Jaguar Racing

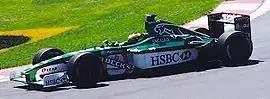
Pedro de la Rosa driving the Jaguar R2 at the 2001 Canadian Grand Prix.

Jaguar retained Evans and Bird for their Gen3 debut. The team changed its visual presentation, ditching teal in favor of white, while keeping black as primary colour. Also part of this change, the new "I-Type 6" cars would also run asymmetric liveries. Jaguar had a troublesome season opener in Mexico City. Bird was suffering from technical issues throughout the whole weekend and had to retire early into the race. Evans, despite crashing after the first free practice due to a different unspecified problem, finished the race in eighth position. Further drama came at the inaugural Hyderabad ePrix, where Bird collided with Evans after unsuccessfully attempting an overtake on Sacha Fenestraz, taking both him and Evans out of the race.